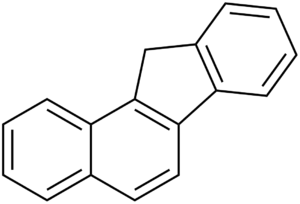
Le benzo[a]fluorène est un hydrocarbure aromatique polycyclique de formule C₁₇H₁₂ inscrit sur la liste des cancérogènes du groupe 3 du CIRC.